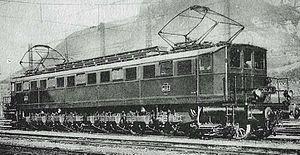
Les 2CC2 3400 sont une série de quatre locomotives électriques à courant continu commandées initialement par la compagnie du chemin de fer Paris-Lyon-Méditerranée. Ces locomotives puissantes, parmi les plus anciennes machines électriques du PLM où elles étaient numérotées 262 AE 1 à 4, ont servi sur la ligne de Maurienne. Elles ont été radiées du service dans les années 1970.